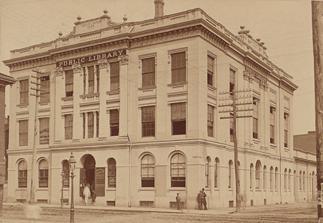
Building: Toronto Mechanics' Institute
Country: Canada
Year built: 1853
Toronto's first public library, established in 1830 The first home of the Toronto Public Library The Toronto Mechanics' Institute , originally named the York Mechanics' Institute , was an educational institution in 19th century Toronto that became the city's first public library . It was one of a series of mechanics' institutes that were set up around the world after becoming popular in Britain. Established in 1830, it was designed to provide technical and adult education. Paying members had access to lectures, courses, and a library. In 1853 the Institute erected a new permanent home at the corner of Church and Adelaide Streets, but it struggled to attract new paying members. In 1883 the Institute was thus transformed into a municipally-supported public reference library. The idea was promoted by alderman John Hallam, but it met considerable resistance in city council. No other city in Canada at this time had a completely free public library. Hallam brought the initiative to a public referendum, and the citizens of Toronto voted in its favour on January 1, 1883. The 5,000 book collection of the Mechanics' Institute became the first books of the Toronto Public Library and James Bain was selected as the first chief librarian. As chief librarian, he focused on building the library's special collection documenting Canadian history. He also applied to Andrew Carnegie for a grant to build more branches and to replace the Mechanics' Institute as the central reference library. The building remained the main branch of the Toronto Public Library until 1909 when the Carnegie grant allowed the library to open its new location at College and St. George (today the Koffler Centre ). It remained a library branch until 1927, and was torn down in 1949. Today a condominium complex (84 Adelaide Street East) stands on the site, although it is marked with a heritage plaque. References